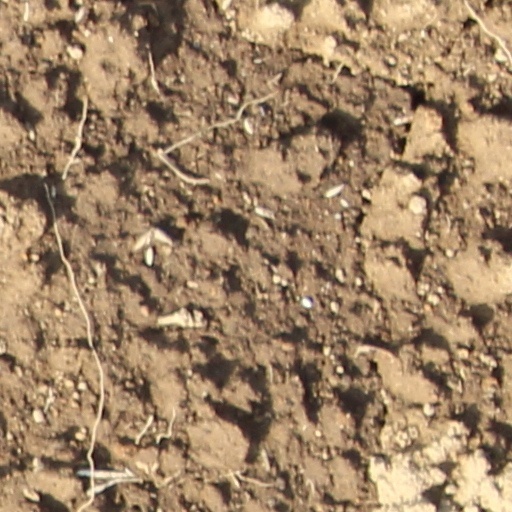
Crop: wheat